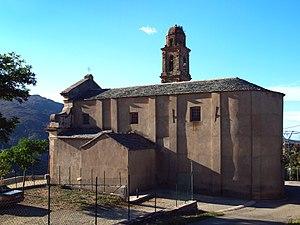
Piève, Nebbio (Corse) - Façade nord de l'église paroissiale San Quilico. Le cloché est éloigné de l'église
Piève est une commune française située dans la circonscription départementale de la Haute-Corse et le territoire de la collectivité de Corse. Le village appartient à l'ancienne piève de San Quilico, dans le Nebbio.